Anthony Henday Drive

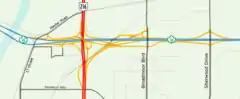
The interchange of Anthony Henday Drive and Yellowhead Trail east of Edmonton includes several braided ramps, connections to adjacent roads, and is bisected by a railway line.

Overall, the project included the construction of nine interchanges, two road flyovers, eight rail flyovers, and twin bridges over the North Saskatchewan River for a total of 47 bridge structures, and the demolition of 13 existing bridges. An extensive environmental assessment was also completed which identified the need for a wildlife crossing at the river, which was constructed. Noise analysis based on projected traffic volumes was also completed. The complex interchange at Yellowhead Trail includes several braided ramps, connections to adjacent roads, and is bisected by a railway line. On October 1, 2016, the northeast leg of the freeway was officially opened to traffic.